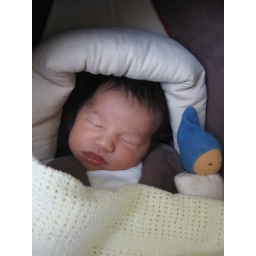
First time in car seat